David Hewlett

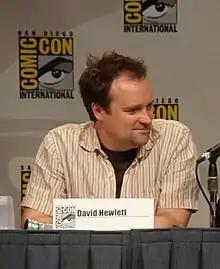
Hewlett at the 2007 San Diego Comic Con

David Ian Hewlett (born 18 April 1968) is an English-Canadian actor, writer and director, known for his role as Dr. Rodney McKay in the "Stargate" science-fiction franchise. He first gained fame for his roles as Grant Jansky in the Canadian TV series "Traders" (1996–2000) and as David Worth in the Canadian psychological horror film "Cube" (1997). He appeared in the horror film "Pin" (1988) and the science-fiction films "" (1991) and "Rise of the Planet of the Apes" (2011).